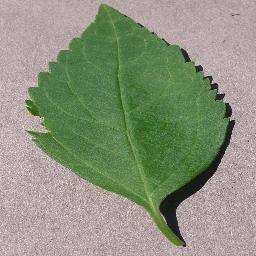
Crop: cherry
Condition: (including_sour)_healthy